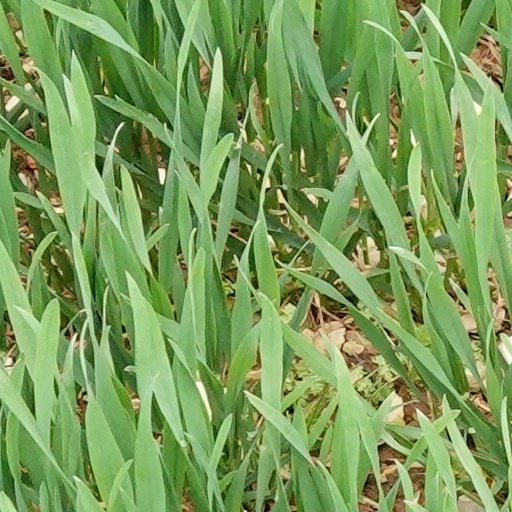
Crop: wheat